Mel Carnahan

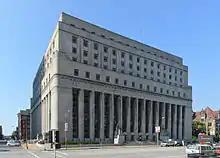
Picture of the Mel Carnahan Courthouse in St. Louis, Missouri

In 1996, Carnahan ran for re-election, campaigning on the Outstanding Schools Act, which he argued made way for optimized education methods in the state. His opponent was Republican State Auditor Margaret B. Kelly. Kelly criticized Carnahan as "tax-man Carnahan" for the tax increases needed for education, which she maintained were a broken promise from the governor. On November 5, 1996, Carnahan defeated Kelly to win a second term in office.